Selection algorithm

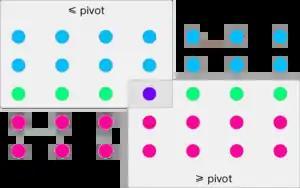
Visualization of pivot selection for the median of medians method. Each set of five elements is shown as a column of dots in the figure, sorted in increasing order from top to bottom. If their medians (the green and purple dots in the middle row) are sorted in increasing order from left to right, and the median of medians is chosen as the pivot, then the formula_30 elements in the upper left quadrant will be less than the pivot, and the formula_30 elements in the lower right quadrant will be greater than the pivot, showing that many elements will be eliminated by pivoting.

The deterministic selection algorithms with the smallest known numbers of comparisons, for values of formula_1 that are far from formula_39 are based on the concept of "factories", introduced in 1976 by Arnold Schönhage, Mike Paterson, and These are methods that build partial orders of certain specified types, on small subsets of input values, by using comparisons to combine smaller partial orders. As a very simple example, one type of factory can take as input a sequence of single-element partial orders, compare pairs of elements from these orders, and produce as output a sequence of two-element totally ordered sets. The elements used as the inputs to this factory could either be input values that have not been compared with anything yet, or "waste" values produced by other factories. The goal of a factory-based algorithm is to combine together different factories, with the outputs of some factories going to the inputs of others, in order to eventually obtain a partial order in which one element (the smallest) is larger than some formula_40 other elements and smaller than another formula_41 others. A careful design of these factories leads to an algorithm that, when applied to median-finding, uses at most formula_42 comparisons. For other values the number of comparisons is